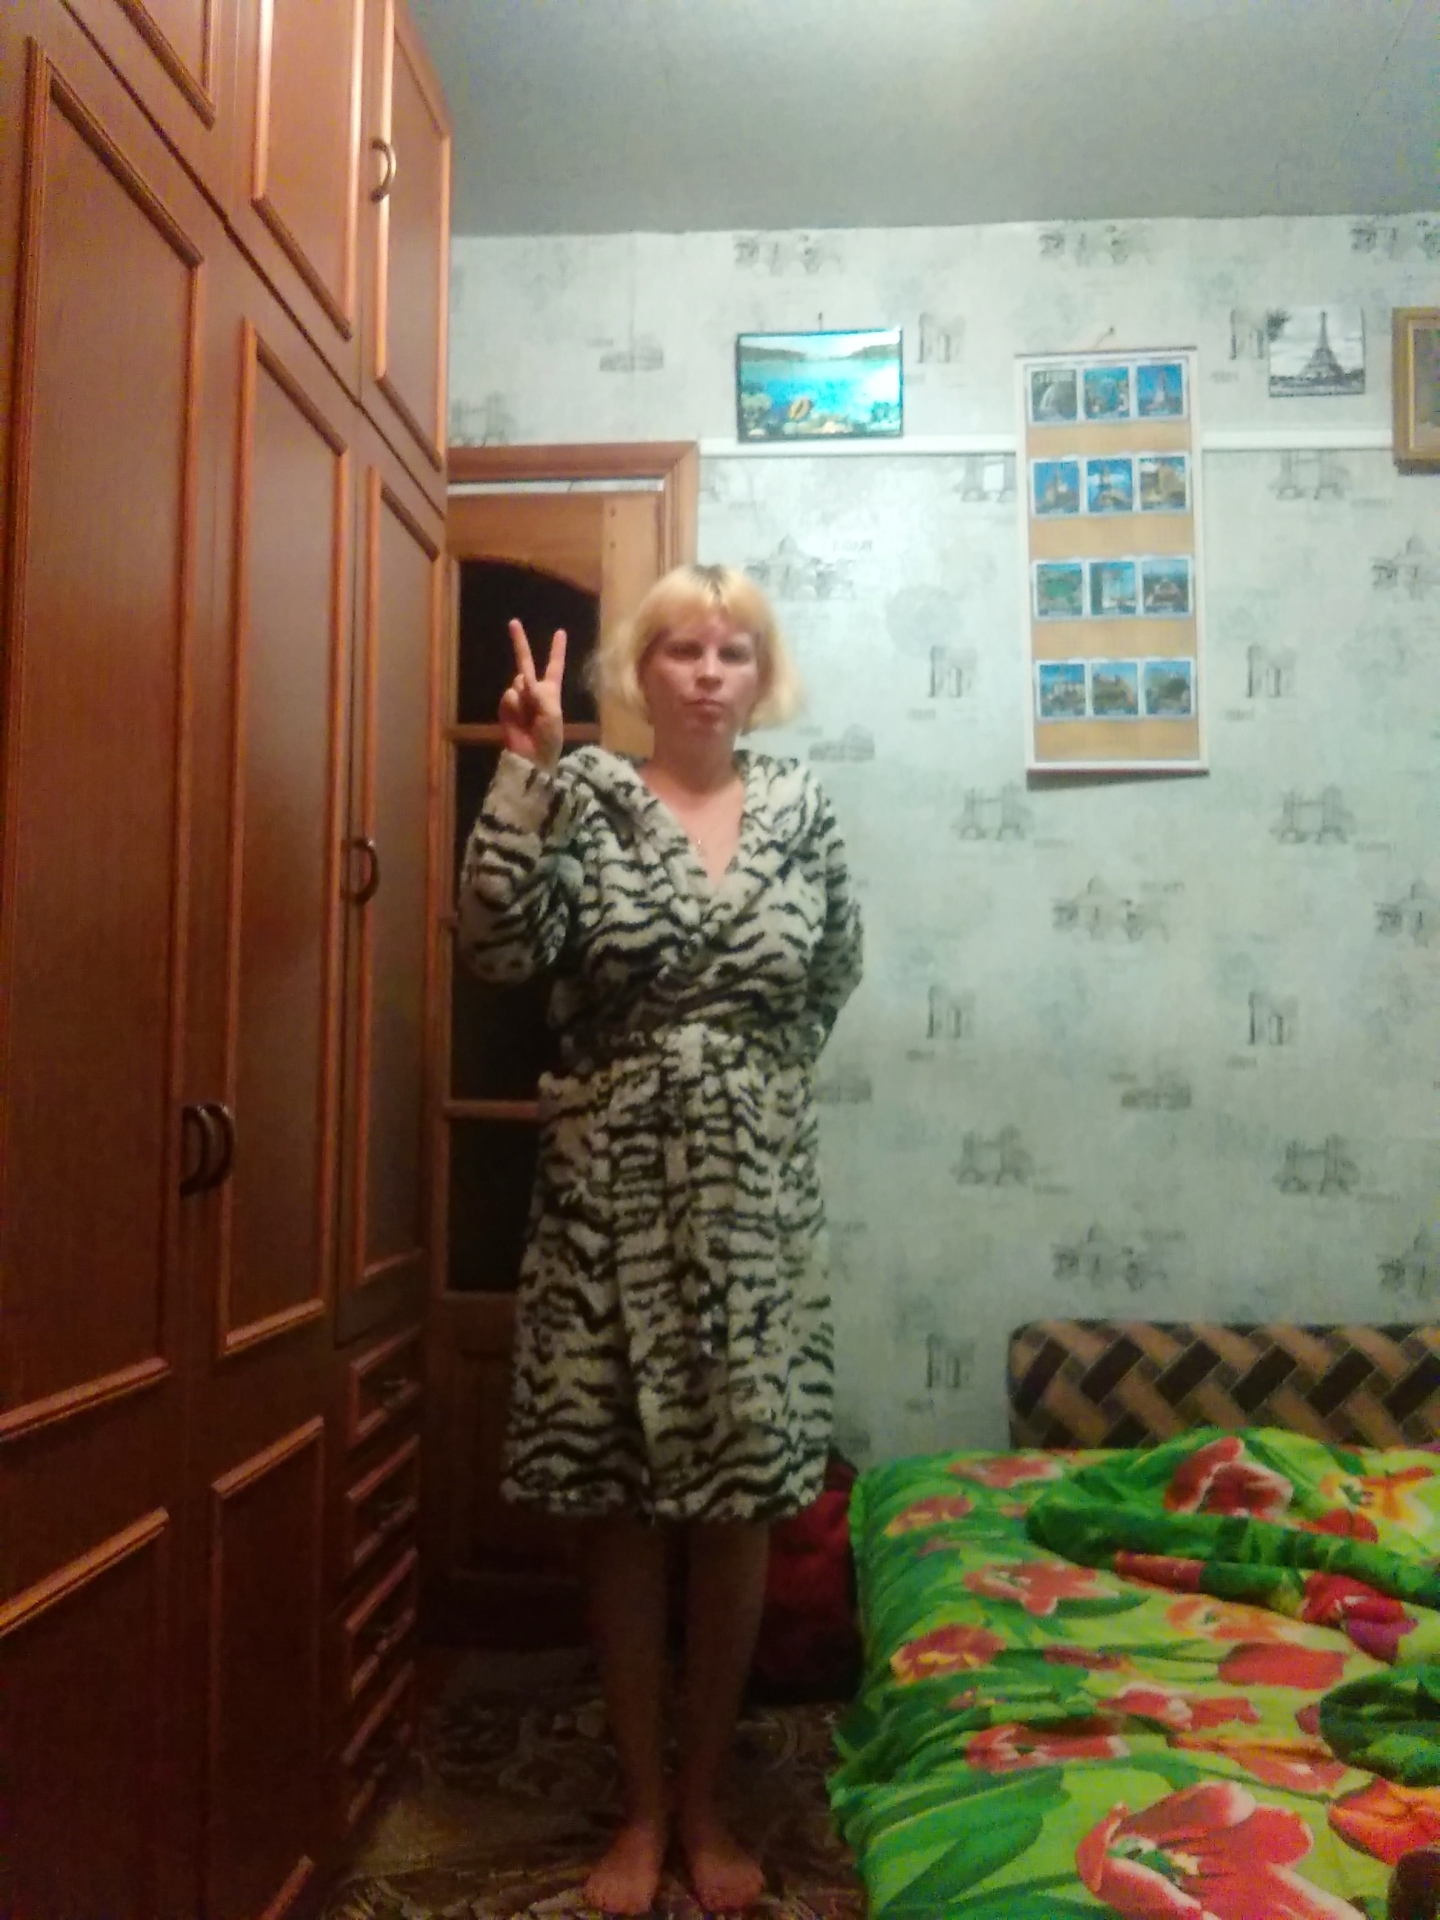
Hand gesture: peace